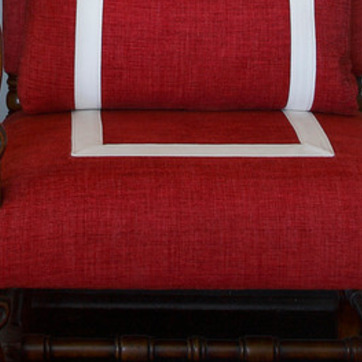
Material: fabric